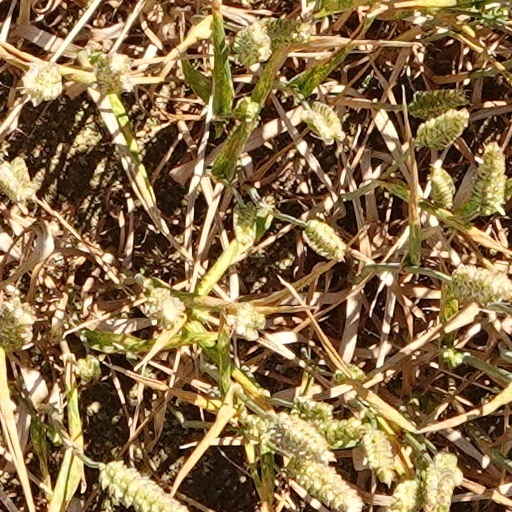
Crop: wheat